Billie and the Real Belle Bare All

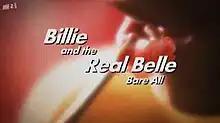
"Billie and the Real Belle Bare All" intertitle

Billie and the Real Belle Bare All is a one-off television programme that aired on ITV2 on 25 January 2010, ahead of the Series 3 premiere of "Secret Diary of a Call Girl". The programme, which took place at The May Fair, consisted of Billie Piper, who stars as Hannah Baxter in "Secret Diary of a Call Girl", interviewing Dr. Brooke Magnanti, a former call girl who, until November 2009 remained anonymous, known only by the pseudonym, "Belle de Jour."